Potheri Village, Chengalpattu

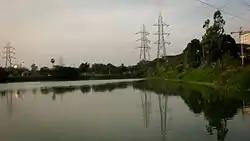
SRM Lake

Potheri is a rapidly-growing village locality in the South suburbs of the Metropolitan city Chennai. It is a town that comes under Maraimalai Nagar municipality of Chengalpattu taluk in the Chengalpattu district of Tamil Nadu, India and suburb of Chennai within Chennai Metropolitan Area. It is about 2.5 kilometers from Guduvancheri.The primary educational institutions located in Potheri are SRM Institute of Science and Technology and Valliammai Engineering College.